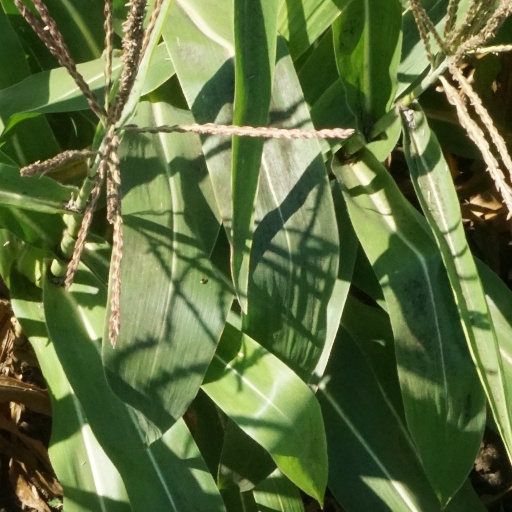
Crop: maize; corn